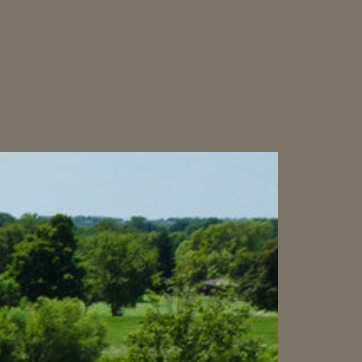
Material: sky